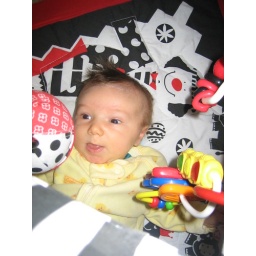
Asa in the morning, reaching for a mirror with one hand and plastic keys with the other.